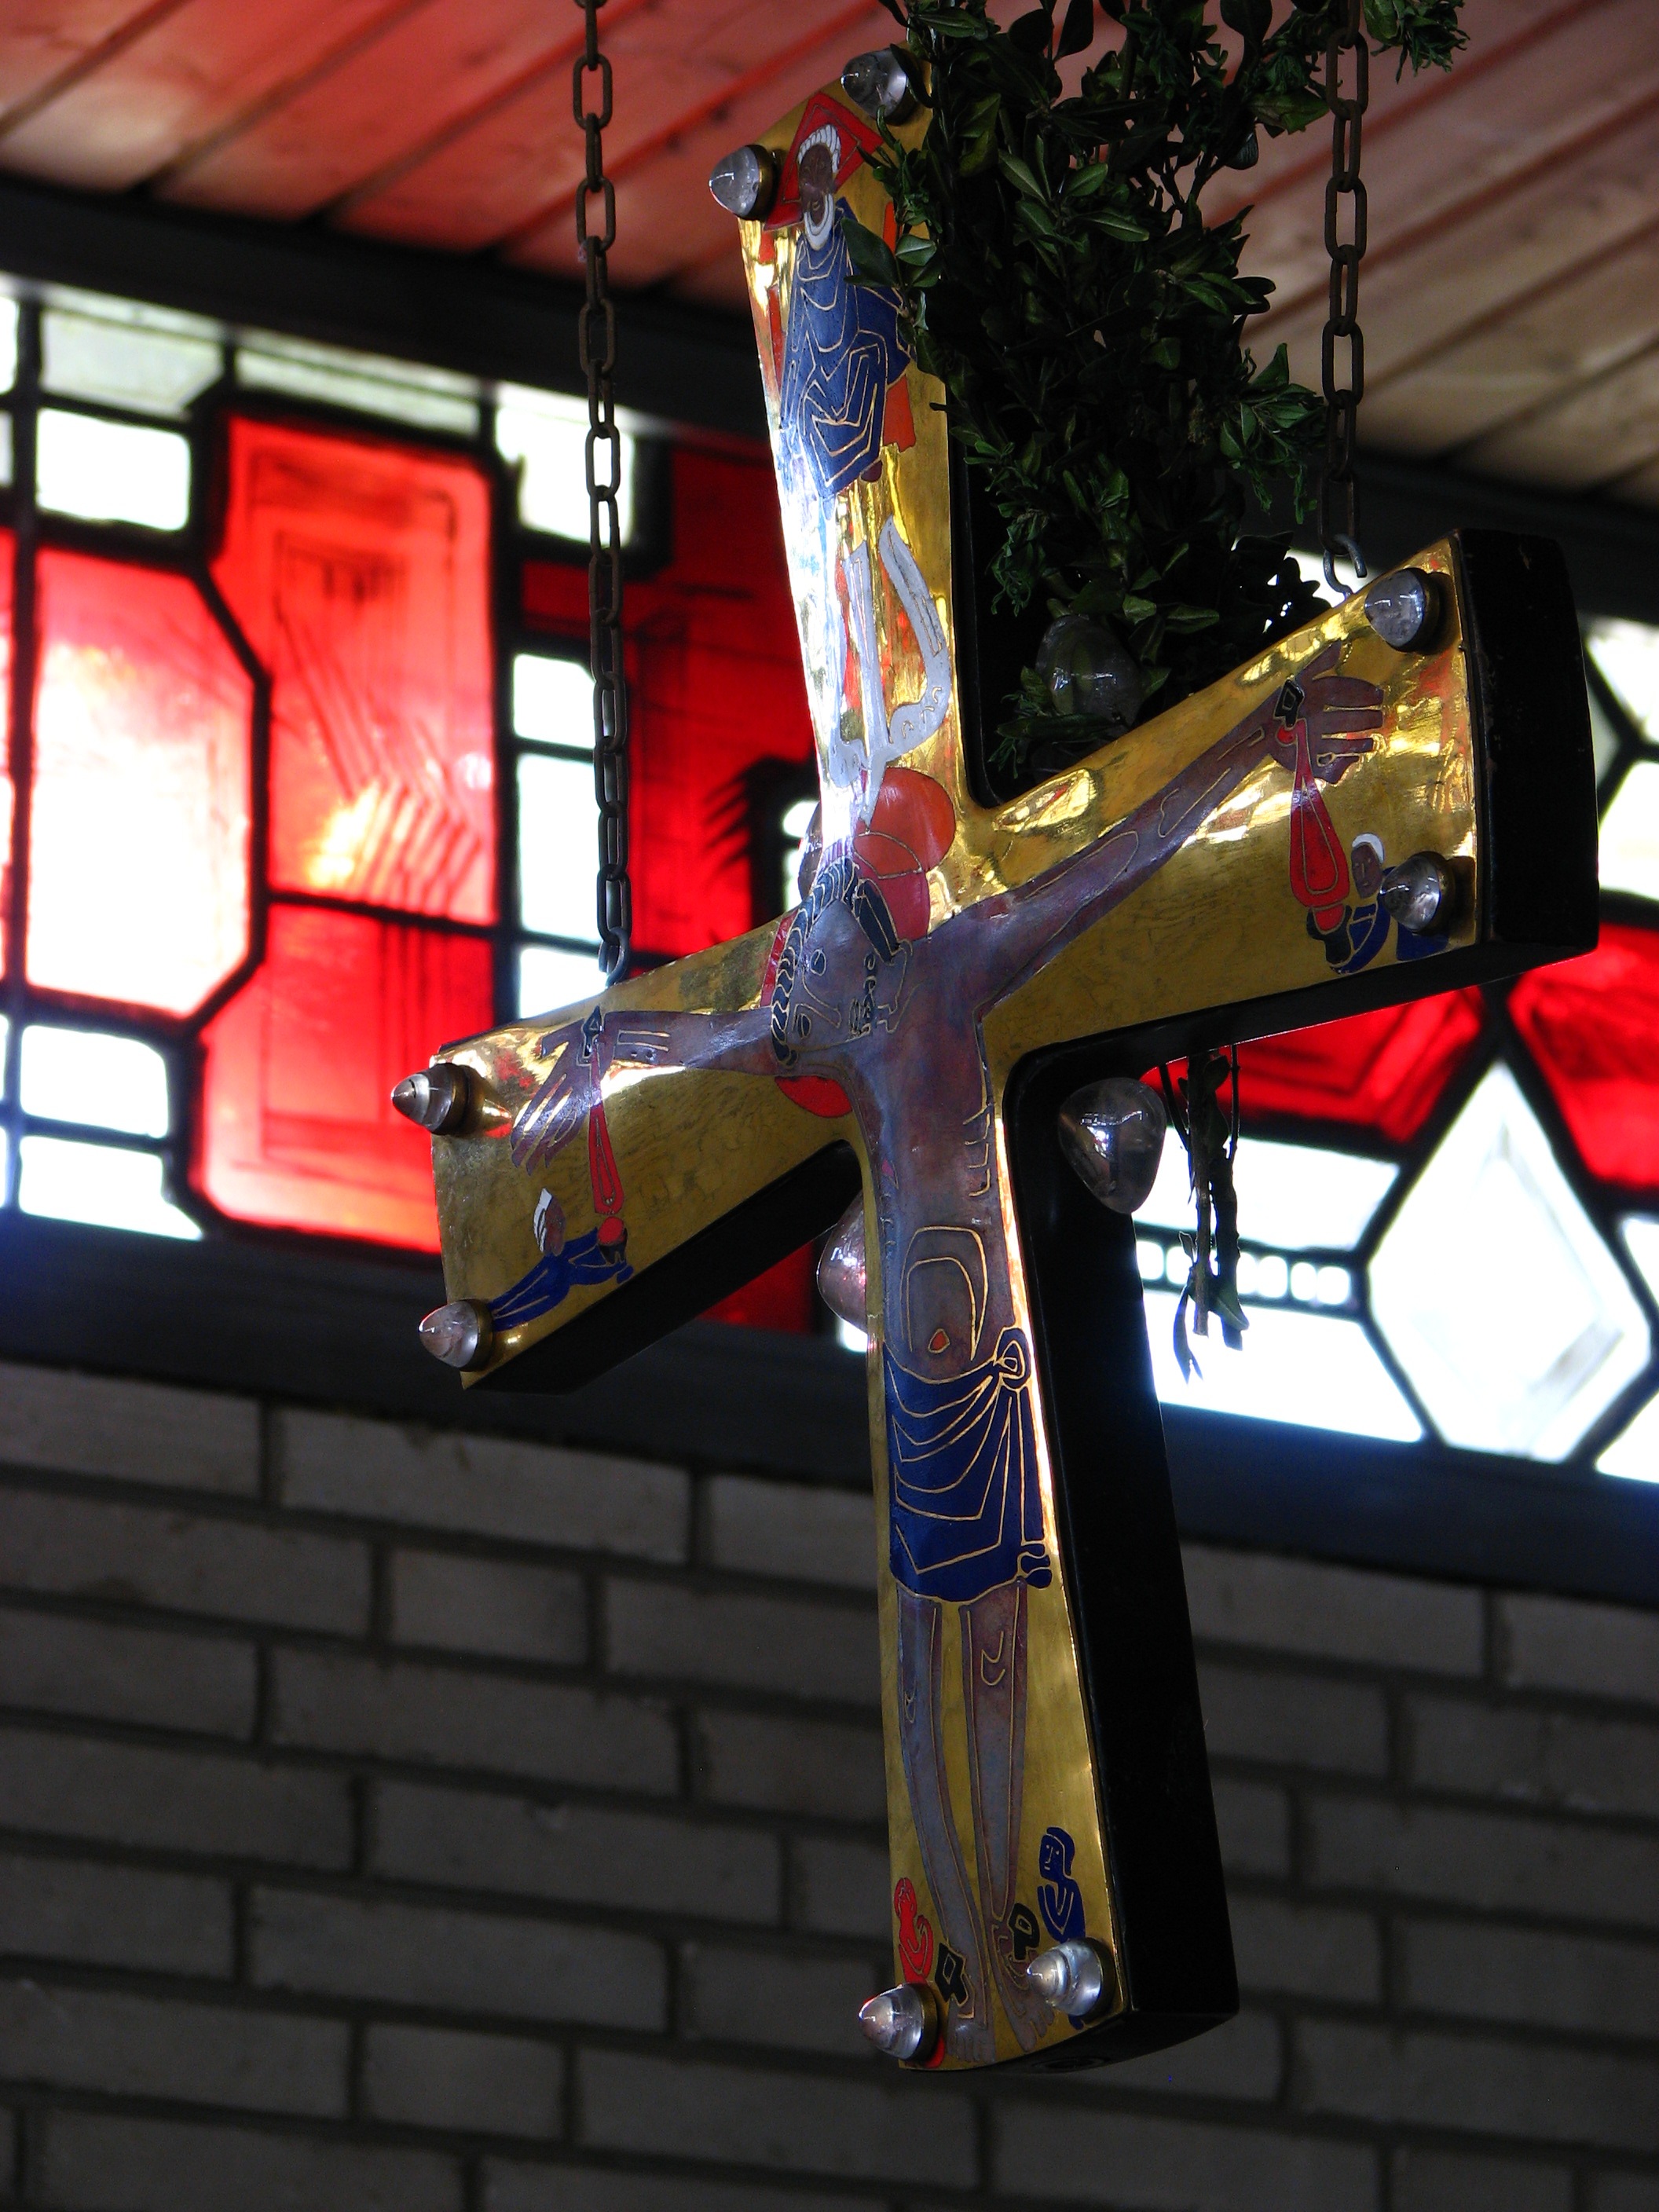
window, glass, red, symbol, religion, church, cross, colorful, stained glass, christ, art, faith, jesus, christianity, holy, clinic, stained glass window, precious